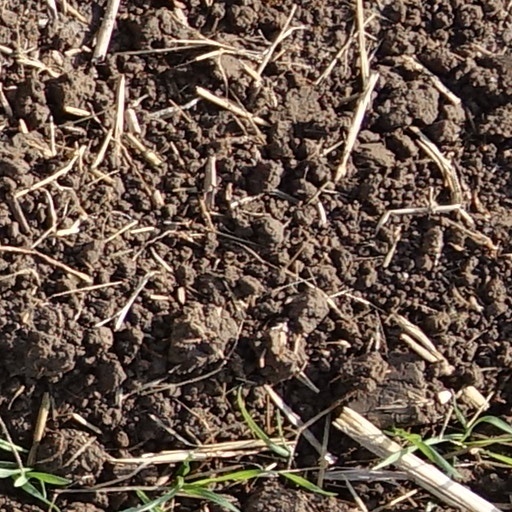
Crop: wheat